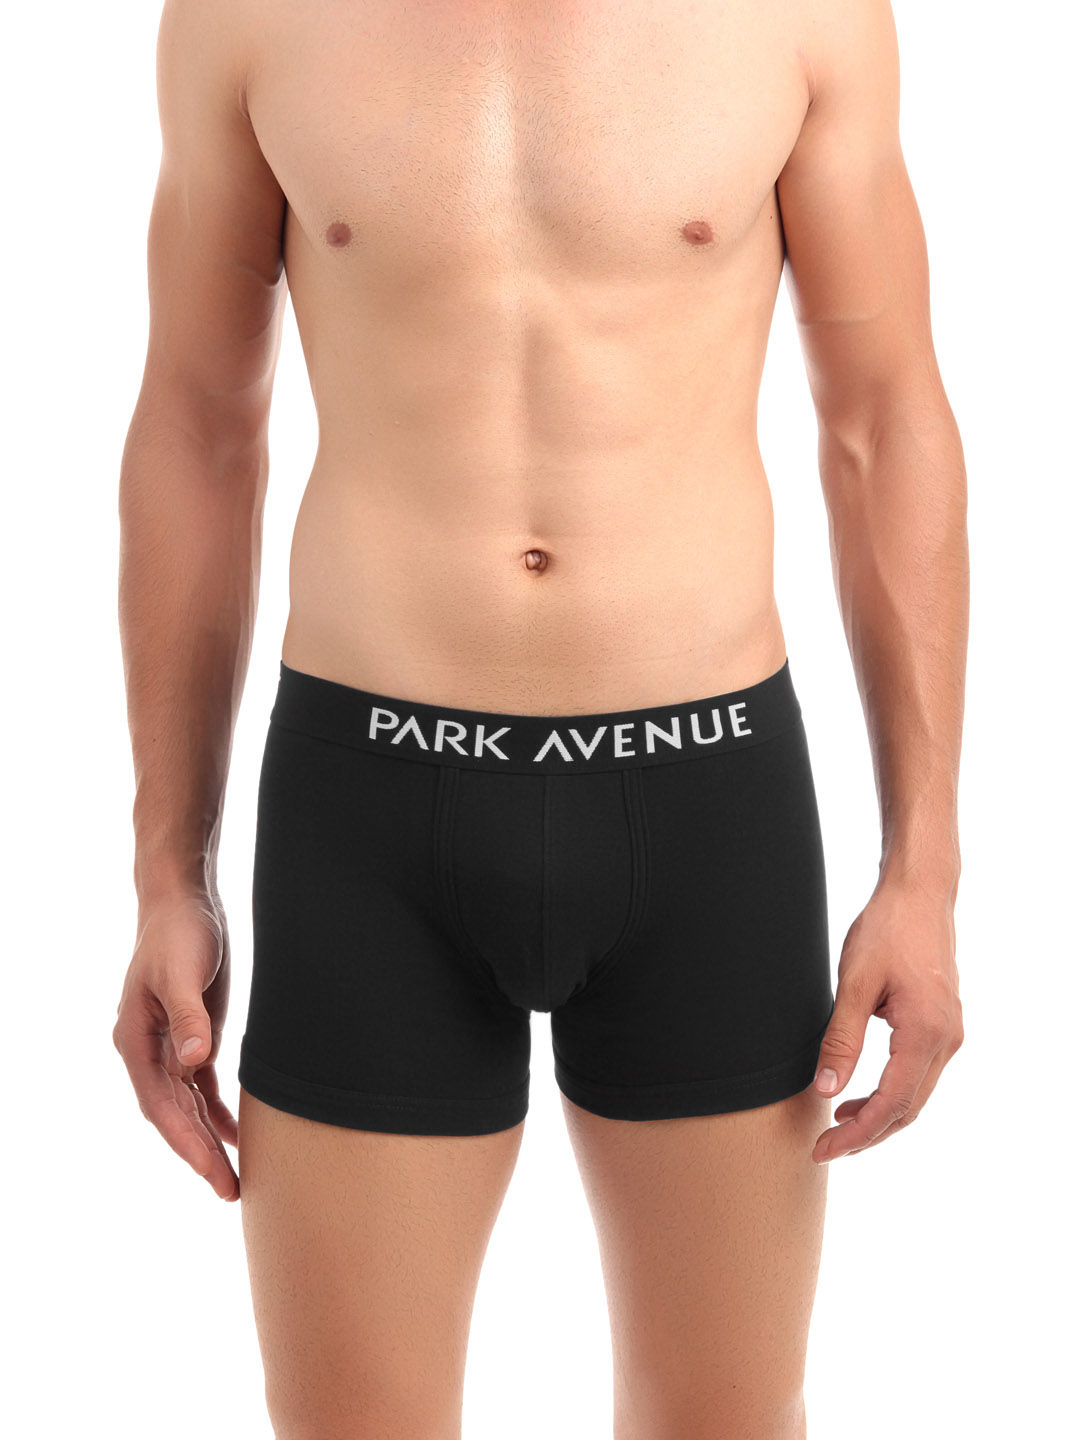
Park Avenue Men Black Trunks
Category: Apparel / Innerwear / Trunk
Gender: Men
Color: Black
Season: Summer 2016
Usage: Casual